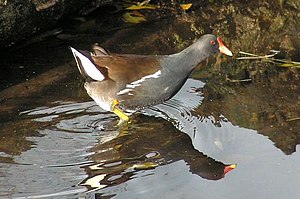
Grønbenet rørhøne
Grønbenet rørhøne
Grønbenet rørhøne
Grønbenet rørhøne er en fugleart i familien vandhøns. Arten er udbredt over hele verden, bortset fra Australien. Den kan minde om blishønen, men mangler blandt andet dennes hvide blis.